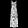
Label: Dress